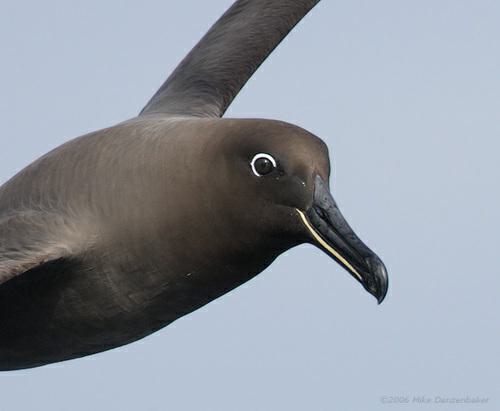
A photo of a sooty albatross